Describe the emotion expressed in this image:  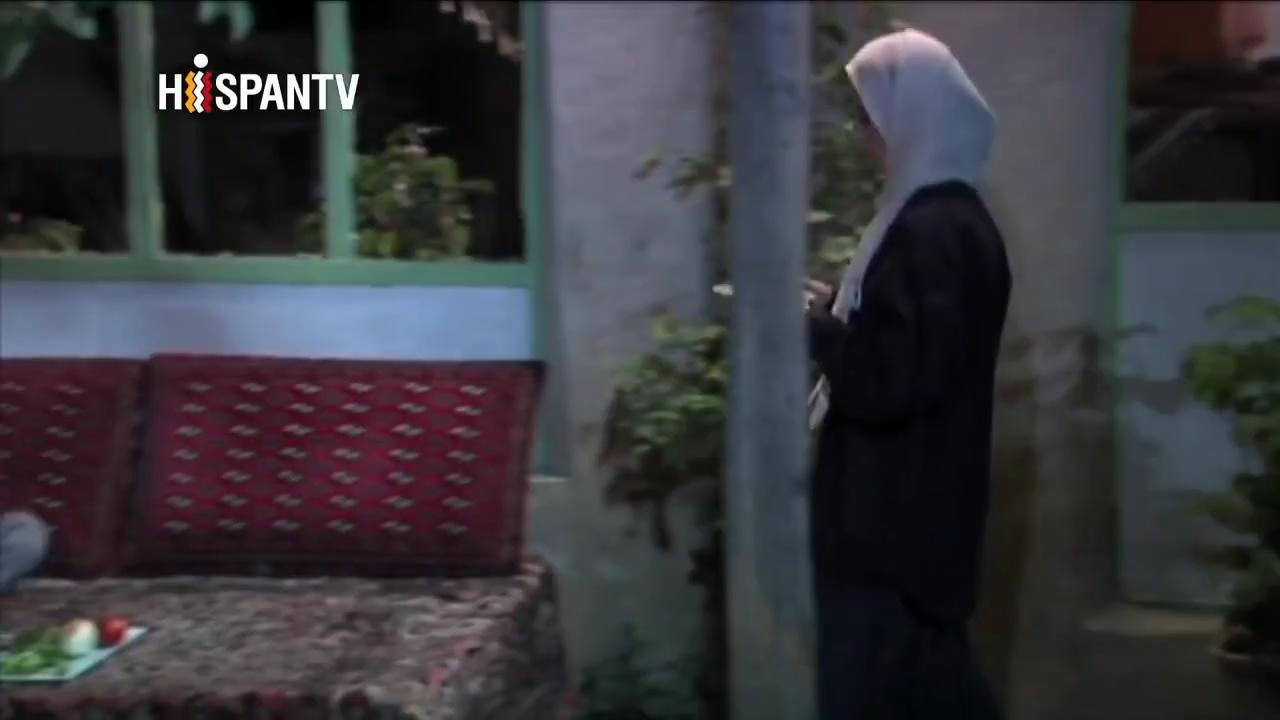
This person displays Suffering, valence and arousal with low intensity.